Chapelle Saint-Gibrien

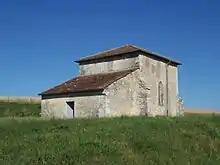
The chapel in 2005

The Chapelle Saint-Gibrien is a historic chapel in Montcourt, Sauvigny, Meuse, France. It was built in the 13th century. It was named after Saint Gibrian. When the hamlet of Moncourt was destroyed in the 15th century, the chapel was guarded by a hermit.